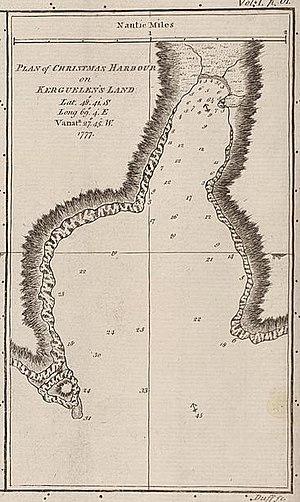
La baie de l'Oiseau est située dans la péninsule Loranchet au nord-ouest de l'île de la Grande Terre dans l'archipel des Kerguelen. Première terre abordée lors de la découverte de l'archipel par Yves de Kerguelen puis par James Cook, elle abrite en son fond le premier site nommé de l'île : Port-Christmas, qui sert durant deux siècles de havre aux navires.